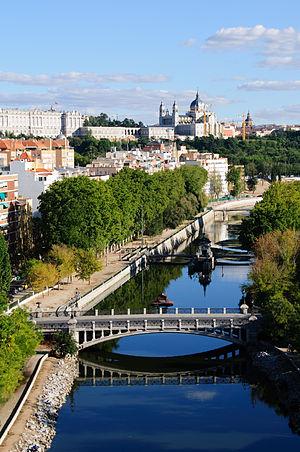
La bataille de la Cité universitaire de Madrid, qui s'est déroulée entre le 15 novembre 1936 et le 23 novembre 1936, est l'un des plus importants épisodes de la « défense » ou « bataille » de Madrid, qui dura du 8 au 24 novembre 1936. Elle a pris place au nord de la ville de Madrid, autour de la Cité universitaire et de son vaste parc boisé, entre les troupes républicaines, diverses mais toutes fidèles à la République, et les rebelles nationalistes de Franco. L'objectif des républicains était la défense de la capitale espagnole à n'importe quel prix, tandis que les nationalistes espéraient frapper définitivement les autorités de la République en s'emparant rapidement de la ville, après quatre mois de guerre civile.